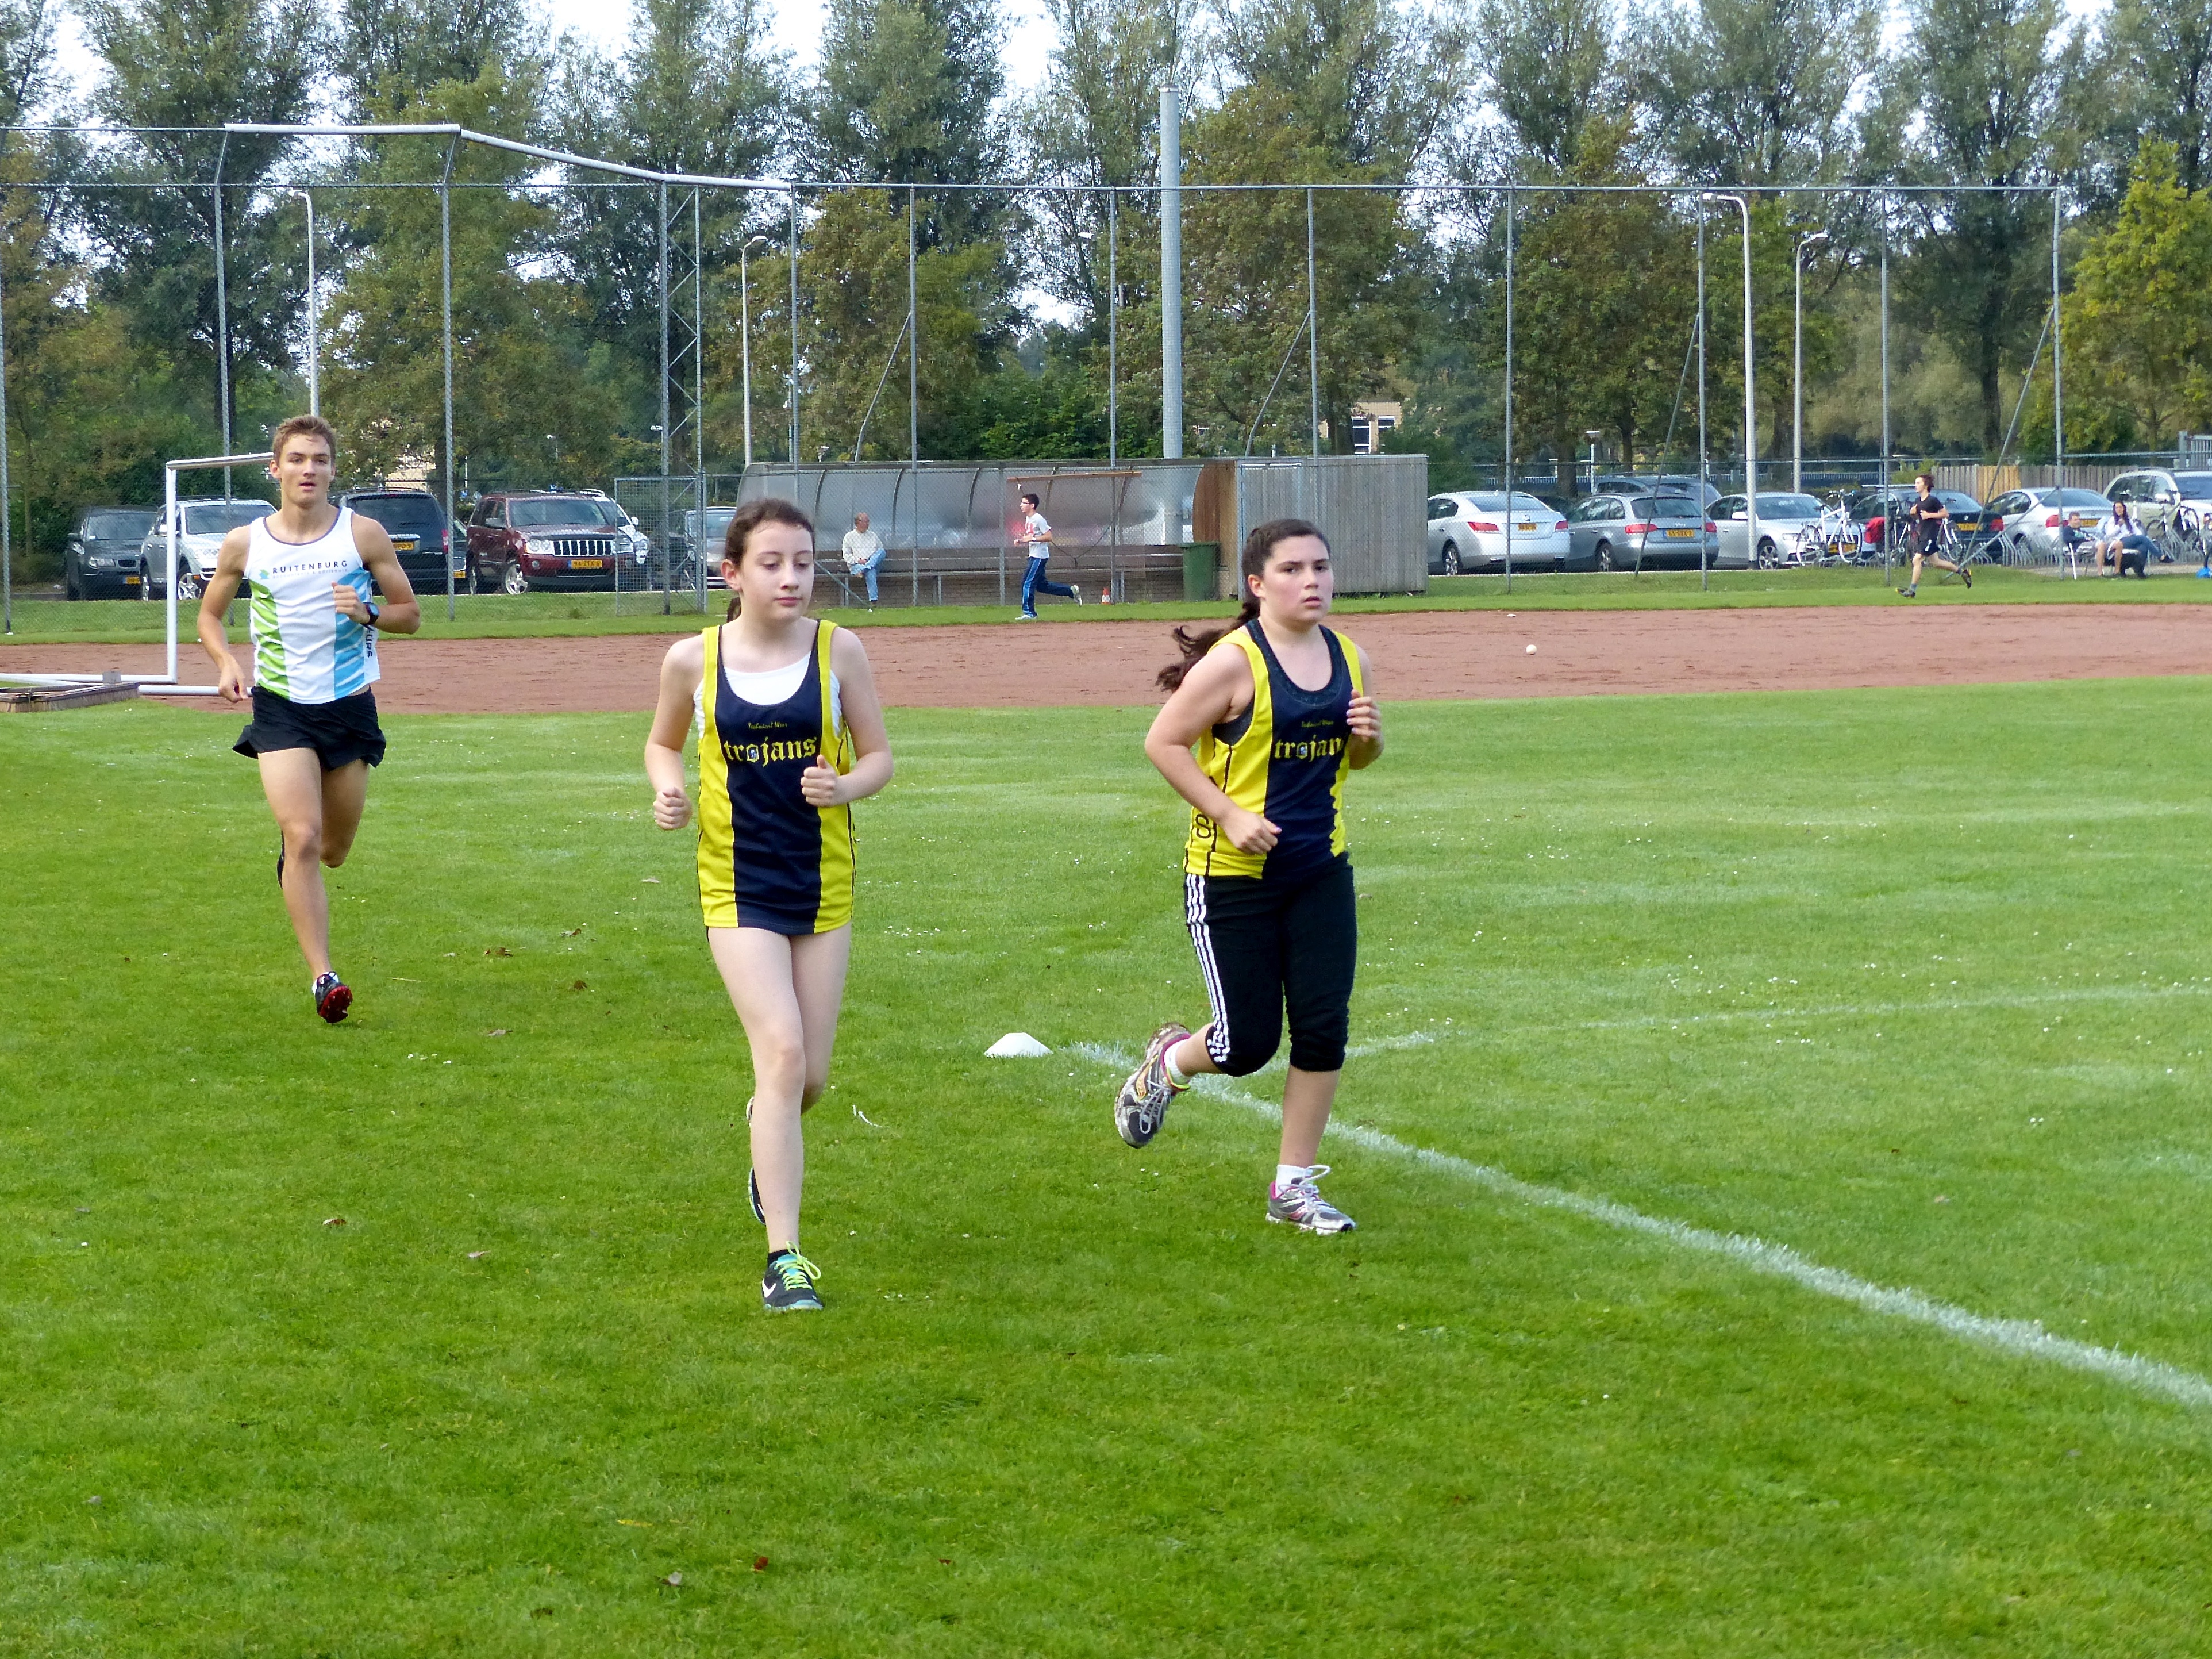
running, run, country, soccer, runner, cross, ash, player, hague, 2013, american, team, sports, school, endurance, athletics, sprint, physical exercise, human action, cross country running